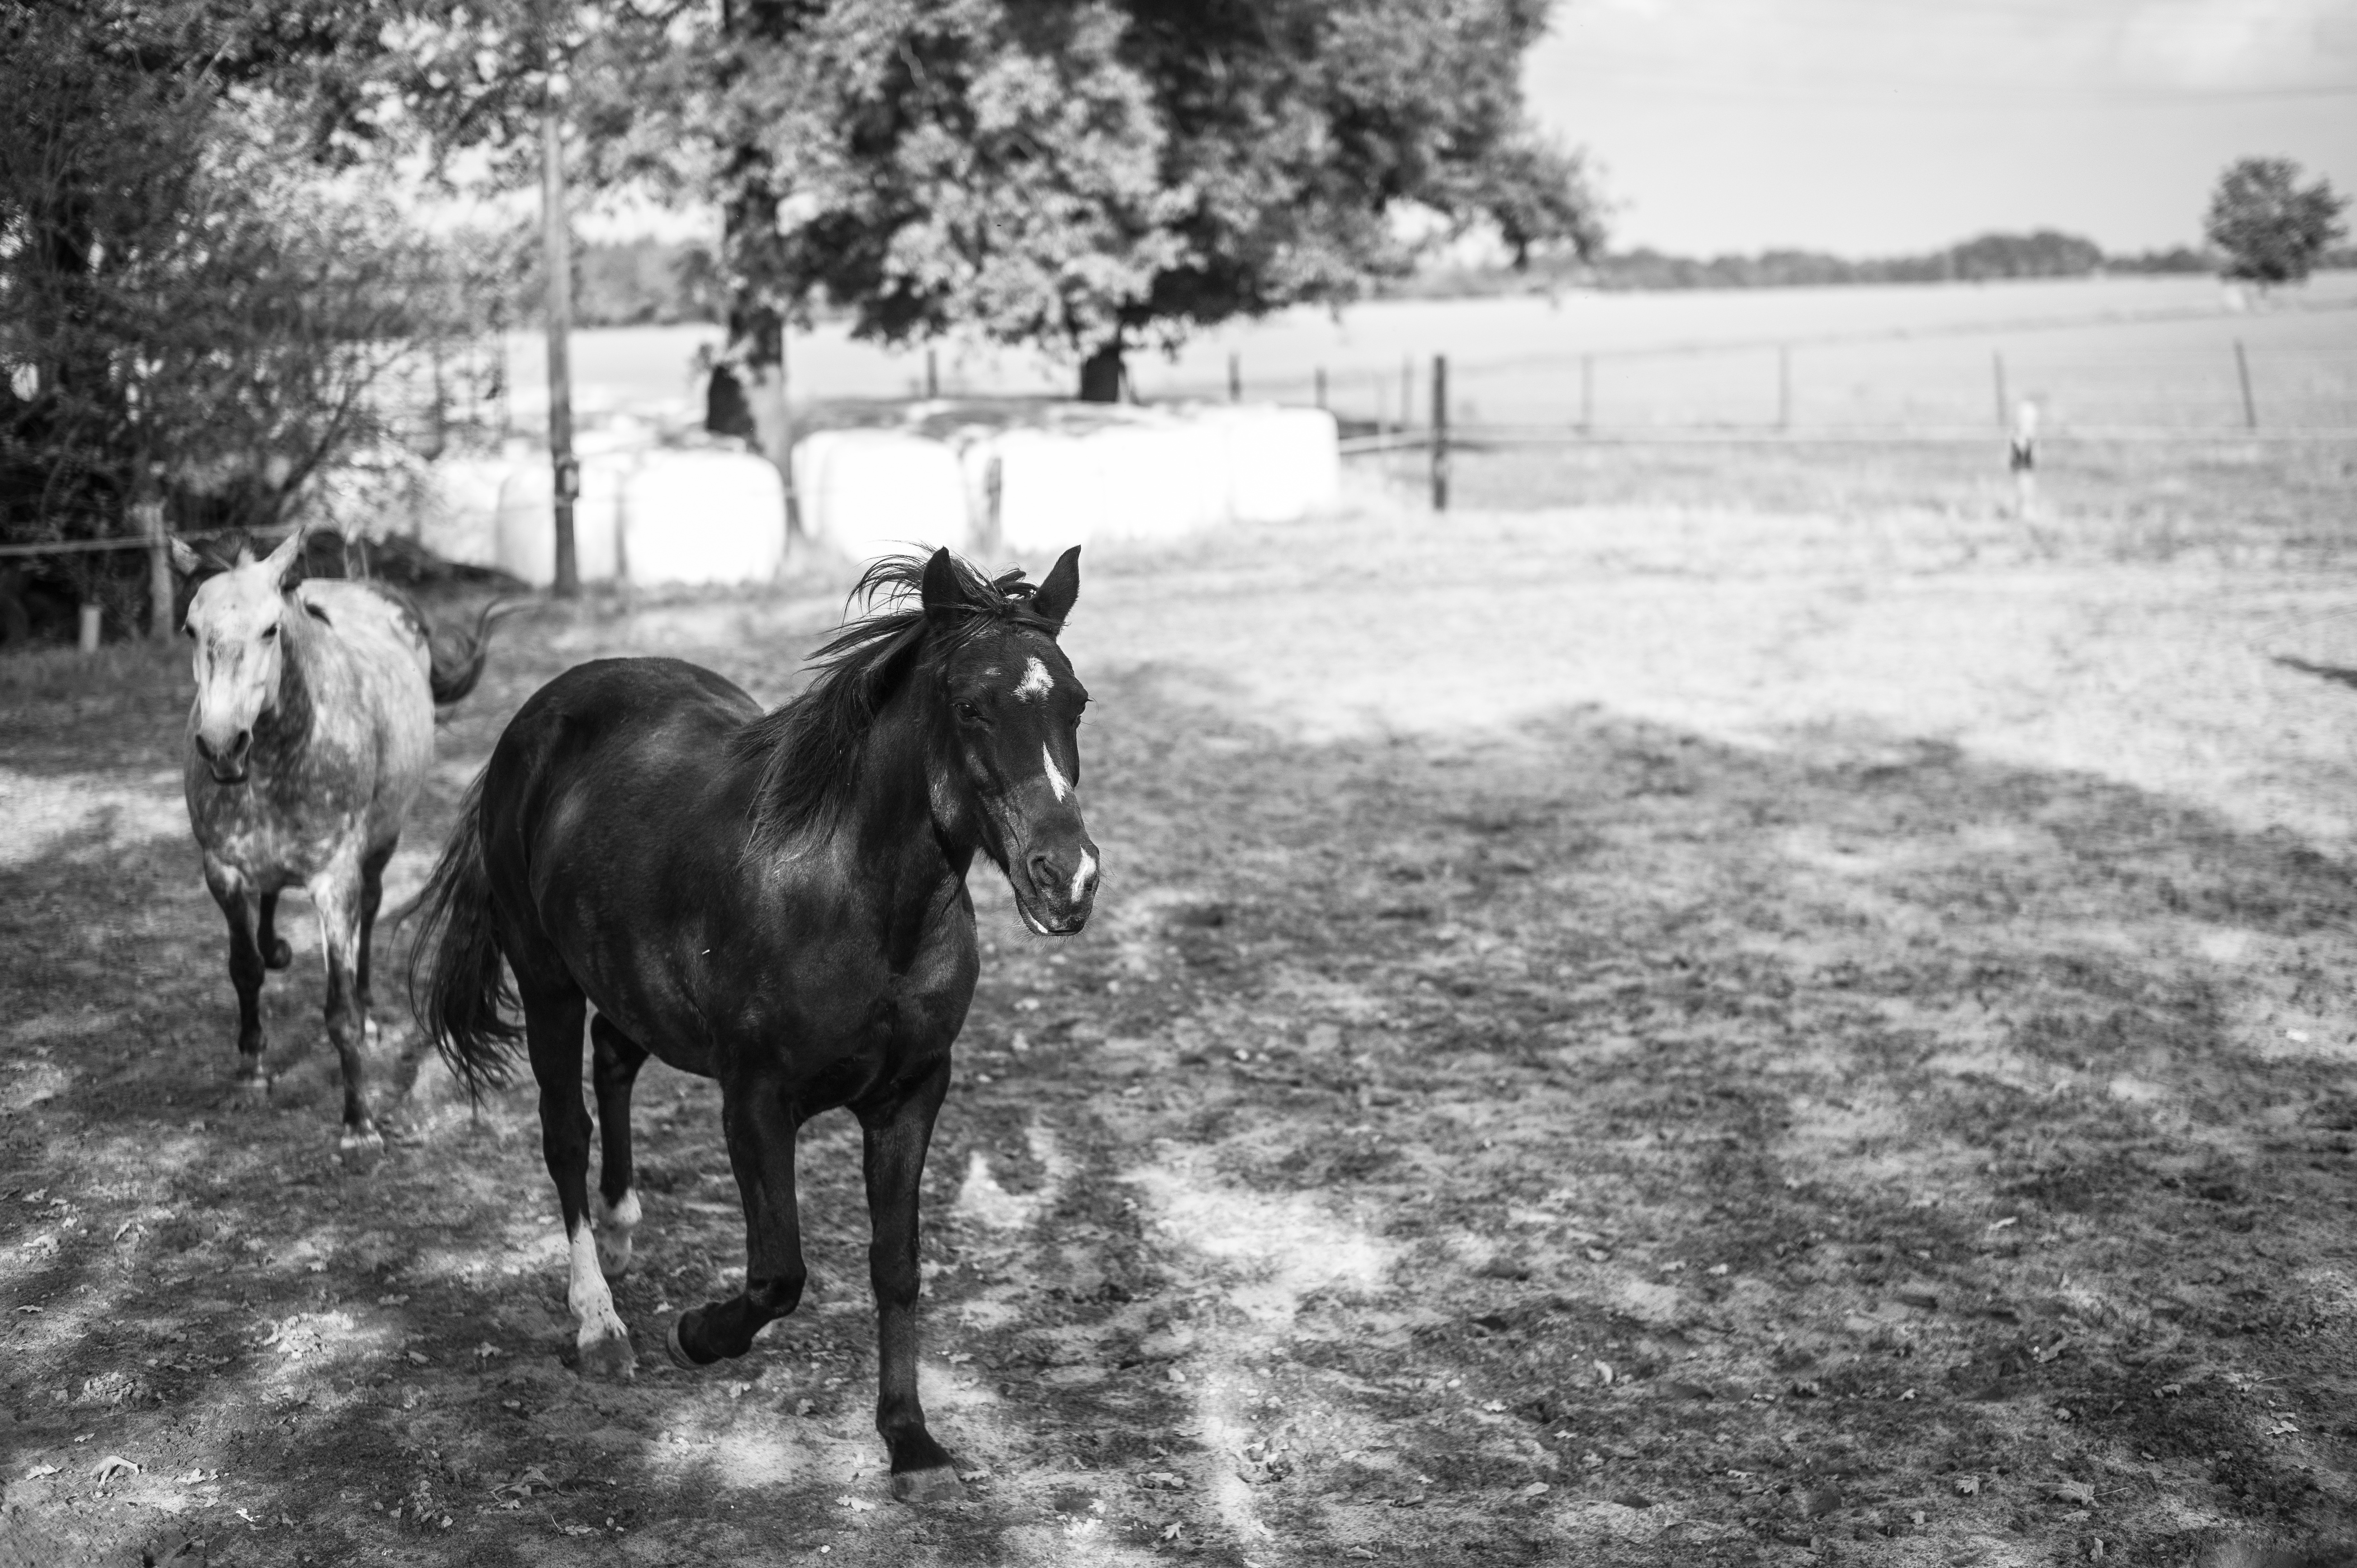
nature, winter, black and white, farm, horse, mammal, stallion, mane, monochrome, black white, horses, mare, pack animal, monochrome photography, horse like mammal, mustang horse